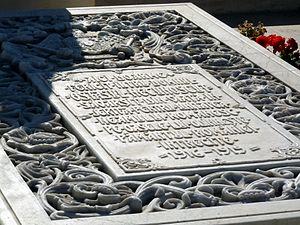
La tombe du Soldat inconnu est un mémorial de guerre dédié aux soldats roumains tués durant la Première Guerre mondiale. Il est situé à Bucarest, dans l'enceinte du parc Carol.